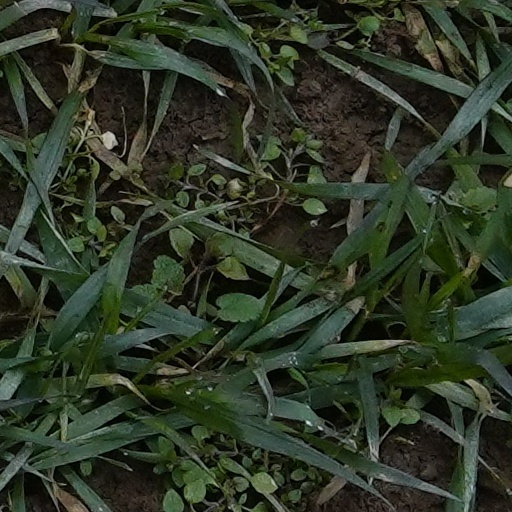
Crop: wheat